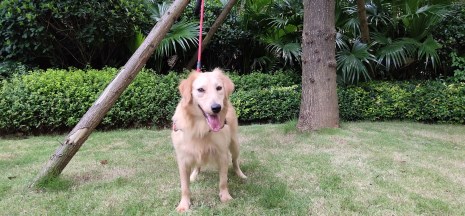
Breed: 5355-n000126-golden_retriever